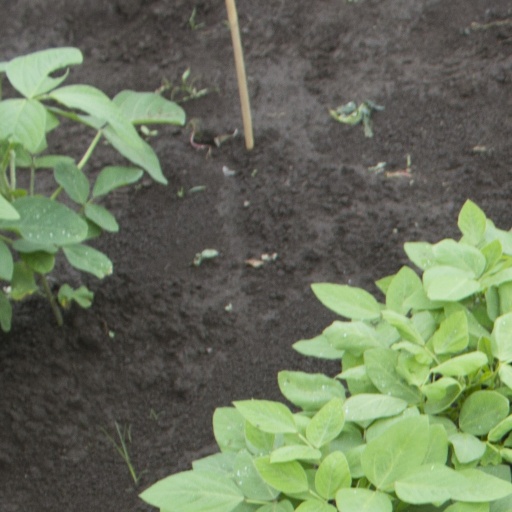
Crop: soybean